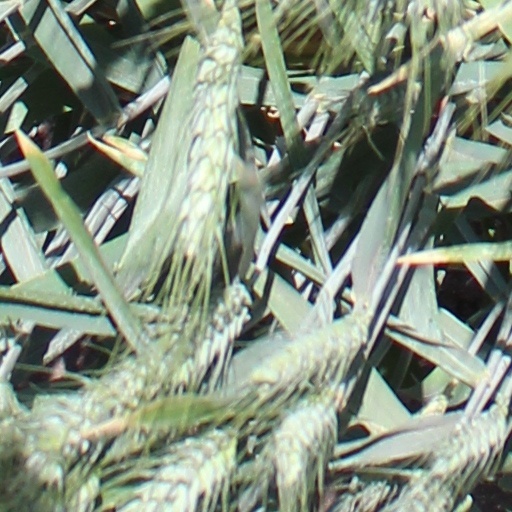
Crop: wheat